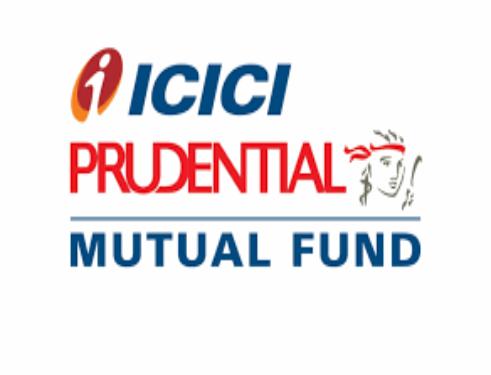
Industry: Others